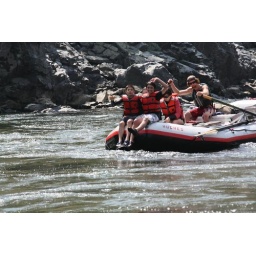
These boys know how to pick the best seat in the house